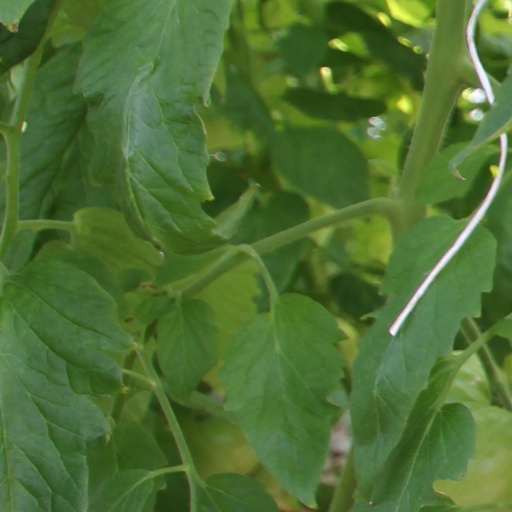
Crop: tomato